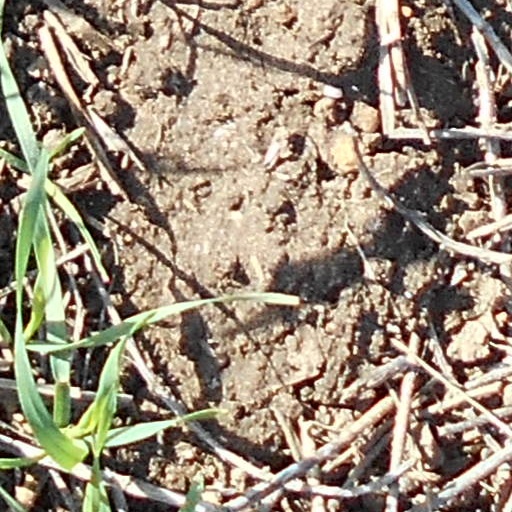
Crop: wheat